William Thomas Rawleigh

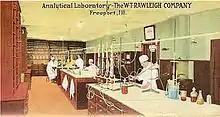
Postcard of the Rawleigh Analytical Laboratory in Freeport, Illinois.

By 1914 The W T Rawleigh Medical Company was recognized as one of the greatest manufacturers and distributors of over 100 household products and in 1916 changed the company name to "The W T Rawleigh Company". Based on need, the Freeport factory was not enough for Rawleigh and by the start of World War I there were almost 1,000 Rawleigh dealers, and factories in Memphis, Tennessee; Chester, Pennsylvania; Oakland, California; and two branches in Canada, based in Winnipeg and Montreal.